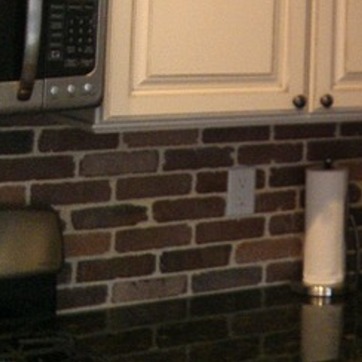
Material: brick